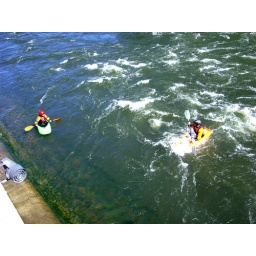
White water kayaking under the bridge